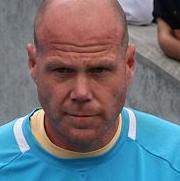
Age: 39